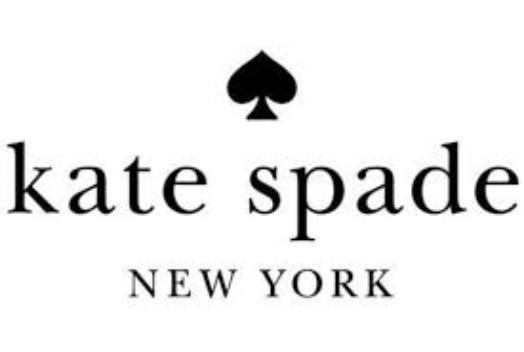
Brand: KATE SPADE-2
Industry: Clothes